Child tax credit (United States)

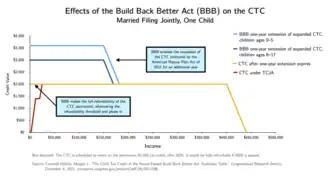
Effects of the Build Back Better Act on the child tax credit

The American Rescue Plan Act (ARP) of 2021, a stimulus bill advanced by Democratic lawmakers and signed into law by President Joe Biden in response to the economic downturn caused by the COVID-19 pandemic, expanded the child tax credit by allowing qualifying families to offset, for the 2021 tax year, $3,000 per child up to age 17 and $3,600 per child under age 6. The size of the benefit gradually diminished for single filers earning more than $75,000 per year, heads of households earning more than $112,500 per year, and married couples filing jointly making more than $150,000 a year. Additionally, it made the credit fully refundable, and half of the benefit was sent out to eligible households as monthly payments (i.e. it was delivered as 6 monthly payments + one lump-sum payment for the remaining half of the benefit). Full refundability made the full value of the credit available to lower-income families, who previously tended to receive little or no benefit.